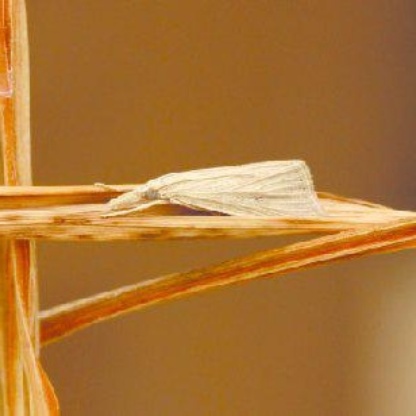
Nhãn: Sâu đục thân (Rice yellow stem borer)